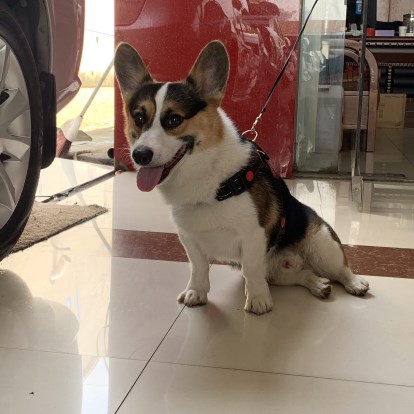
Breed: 2909-n000116-Cardigan